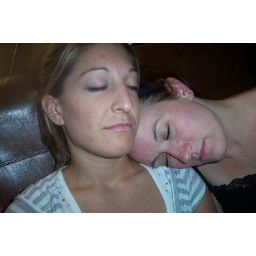
in need of a nap on the train back home